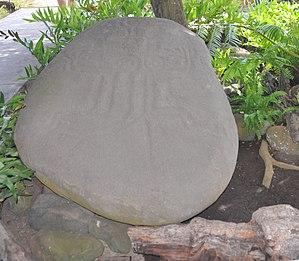
Pétroglyphe des Jumeaux de Tipaerui
Le musée de Tahiti et des Îles, en tahitien Te Fare Manaha, est situé en Polynésie française, à Tahiti. Il présente des collections du patrimoine océanien.